Sallie Partington

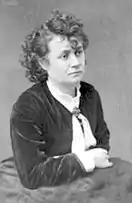

Sallie (Sally) Partington (May 1834 – January 10, 1907) was an American Civil War era actress born in May 1834 at No. 28 High Street, Islington, England. She worked with many famous actors of the era, including John Wilkes Booth. During the American Civil War she was considered "the toast of Richmond" and was a great source of inspiration and encouragement to Confederate soldiers, ending many of her stage performances with a salute to the Confederacy. Partington was also well known for her performance in the popular Confederate play the "Virginia Cavalier" in which she performed the song "Southern Soldier Boy", written by Confederate Captain G. W. Alexander.